Chimaerasuchidae

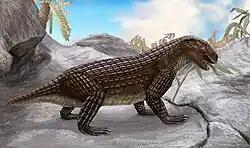
The possible genus "Simosuchus"

In the phylogenetic analysis of Carvalho "et al", the family contained "Chimaerasuchus" and "Simosuchus", two genera of small (~1 metre long), possibly herbivorous crocodyliforms from the Cretaceous. Both had short-snouted heads with multicusped teeth. Carvalho "et al" placed Chimaerasuchidae within a new clade of mesoeucrocodylians called Gondwanasuchia. It was the sister taxon of Notosuchimorpha, another newly erected clade that contained notosuchians, sebecosuchians, and peirosaurids. Below is a modified cladogram from Carvalho "et al" (2004):